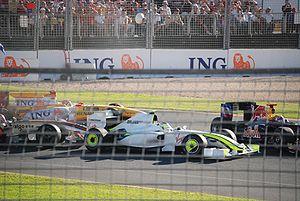
La Brawn BGP 001, engagée dans le cadre du championnat du monde de Formule 1 2009, est l'unique monoplace de Formule 1 construite par l'écurie britannique Brawn GP Formula One Team et conçue par les ingénieurs Ross Brawn, Jörg Zander et Loïc Bigois. Elle est confiée au Britannique Jenson Button et au Brésilien Rubens Barrichello. Le Britannique Anthony Davidson en est le pilote essayeur.